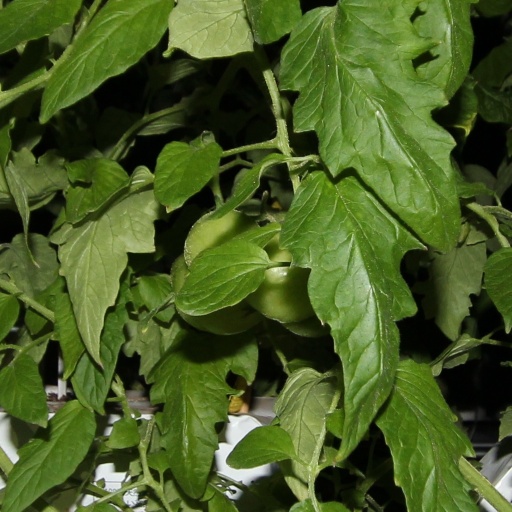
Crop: tomato